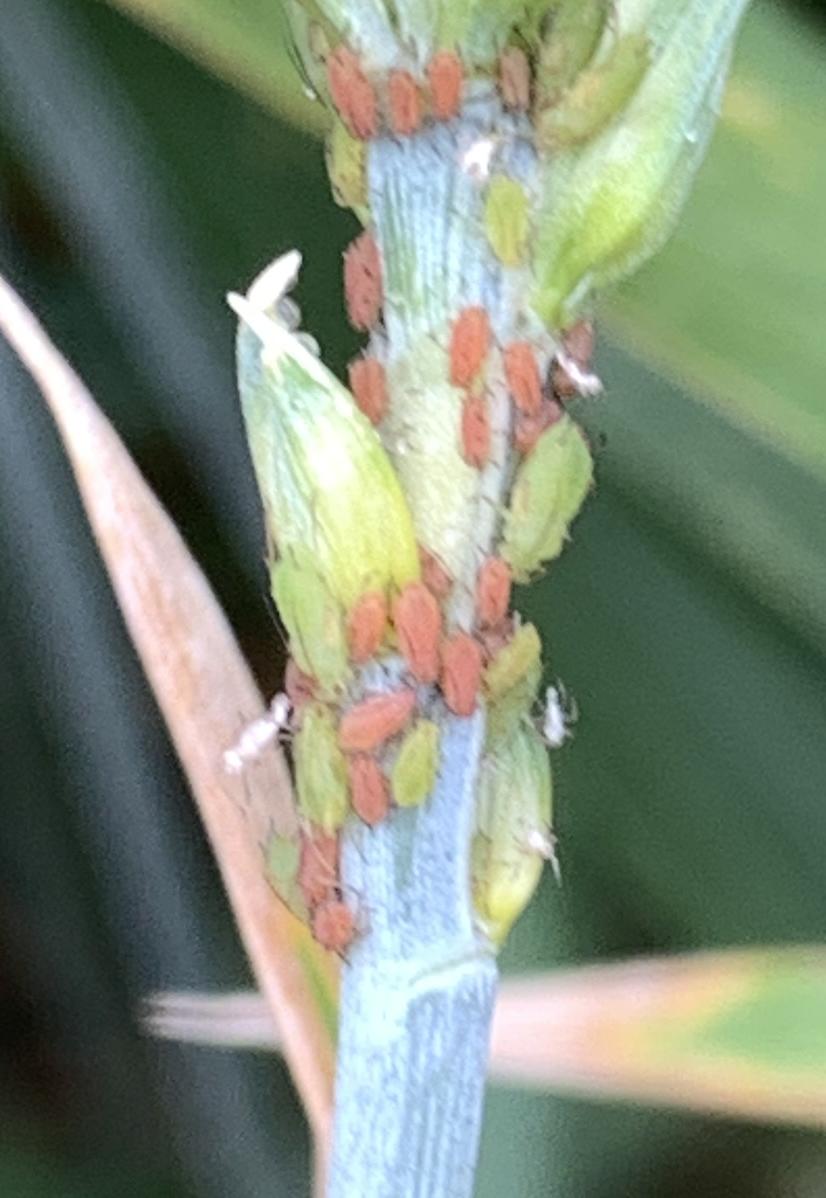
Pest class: english_grain_aphid